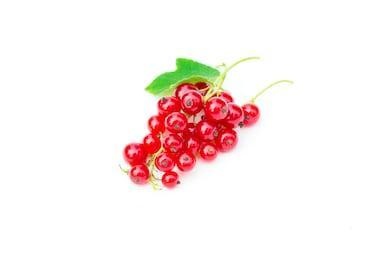
Label: redcurrant